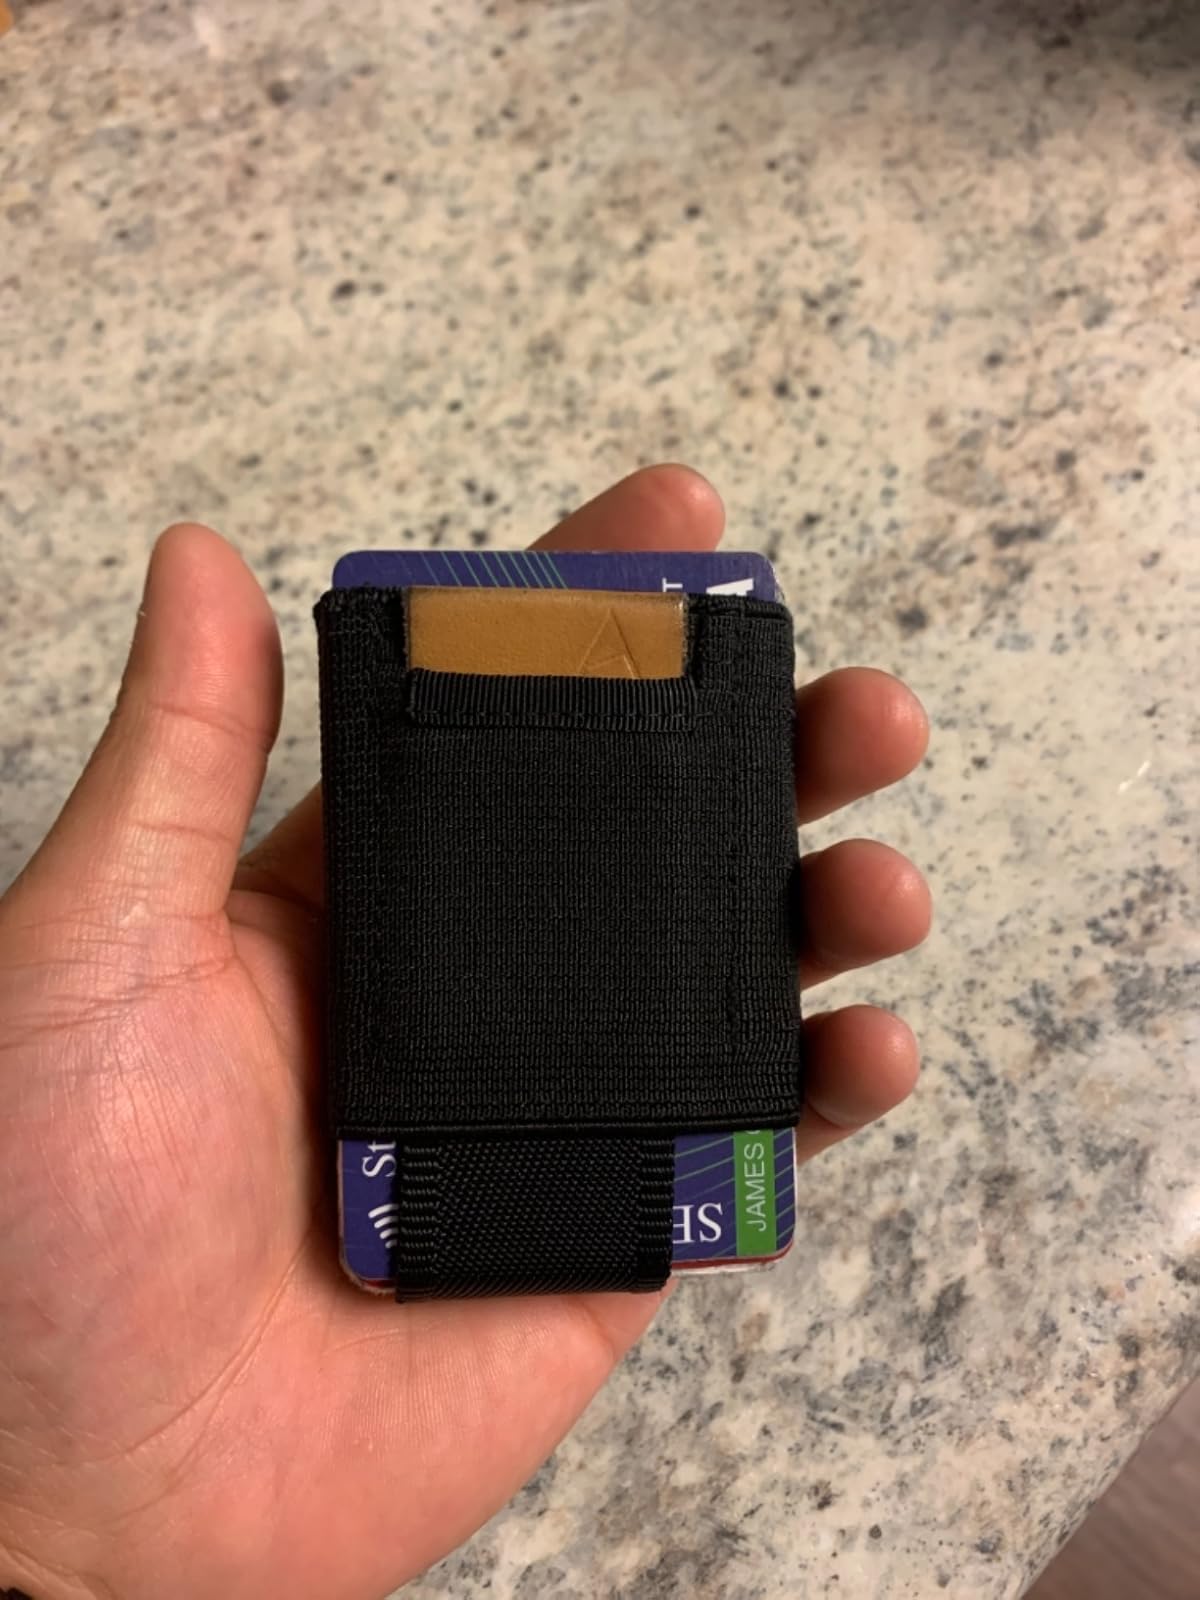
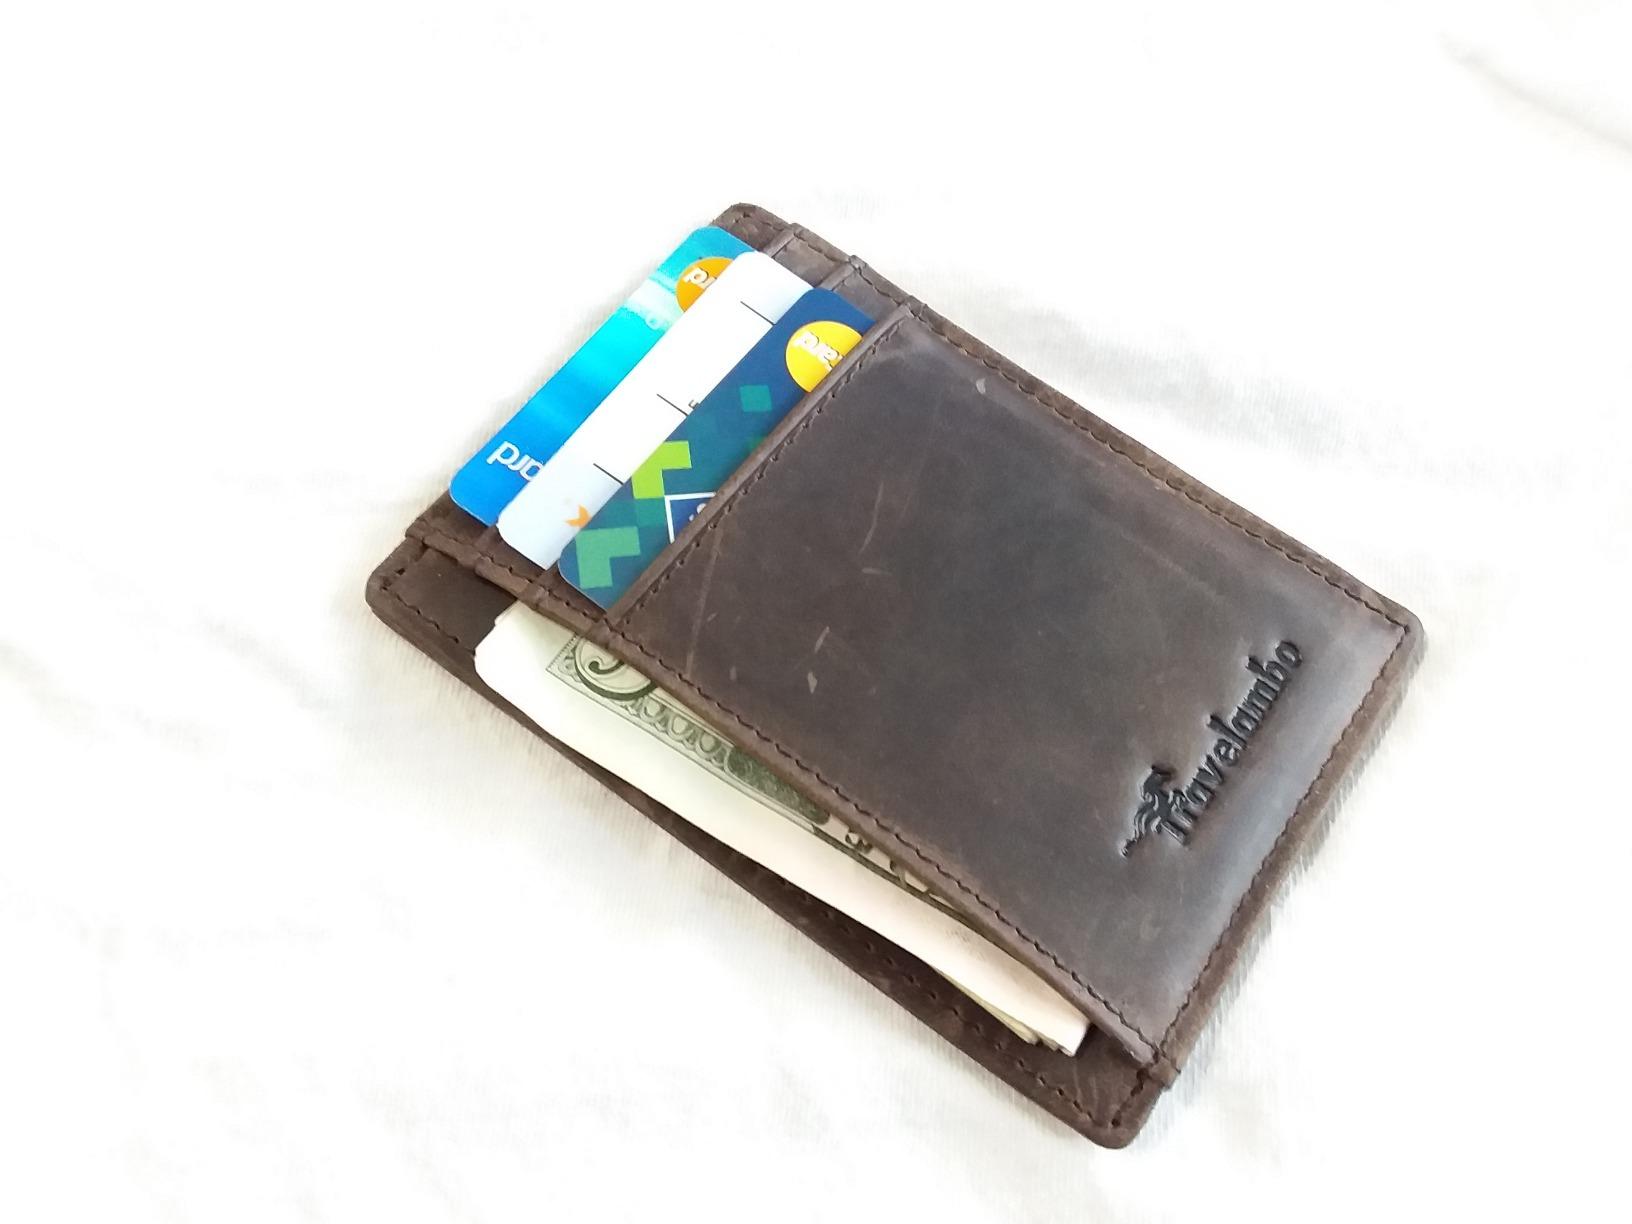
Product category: accessories_wallet
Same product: no